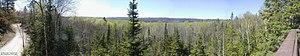
Le cratère de Brent est un cratère d'impact situé à l'est de l'Ontario, dans le Parc provincial Algonquin.